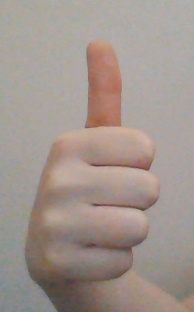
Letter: aleff